Jukka Kajava

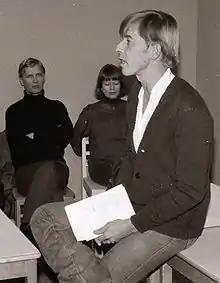
Jukka Kajava

Jukka Ilmari Kajava (February 25, 1943, Oulu – May 16, 2005, Berlin) was one of the most well known Finnish theatre and television critics.